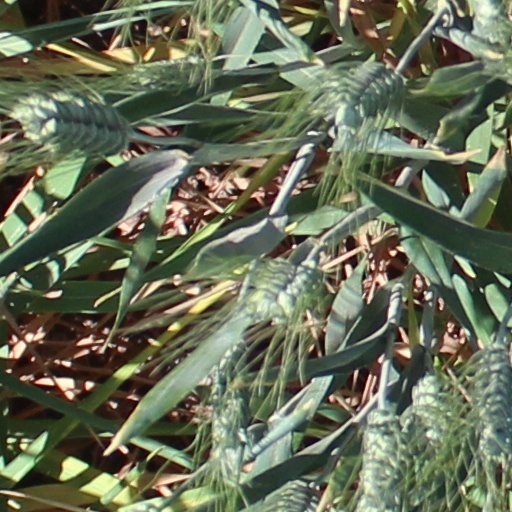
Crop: wheat